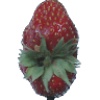
Label: Strawberry Wedge 1